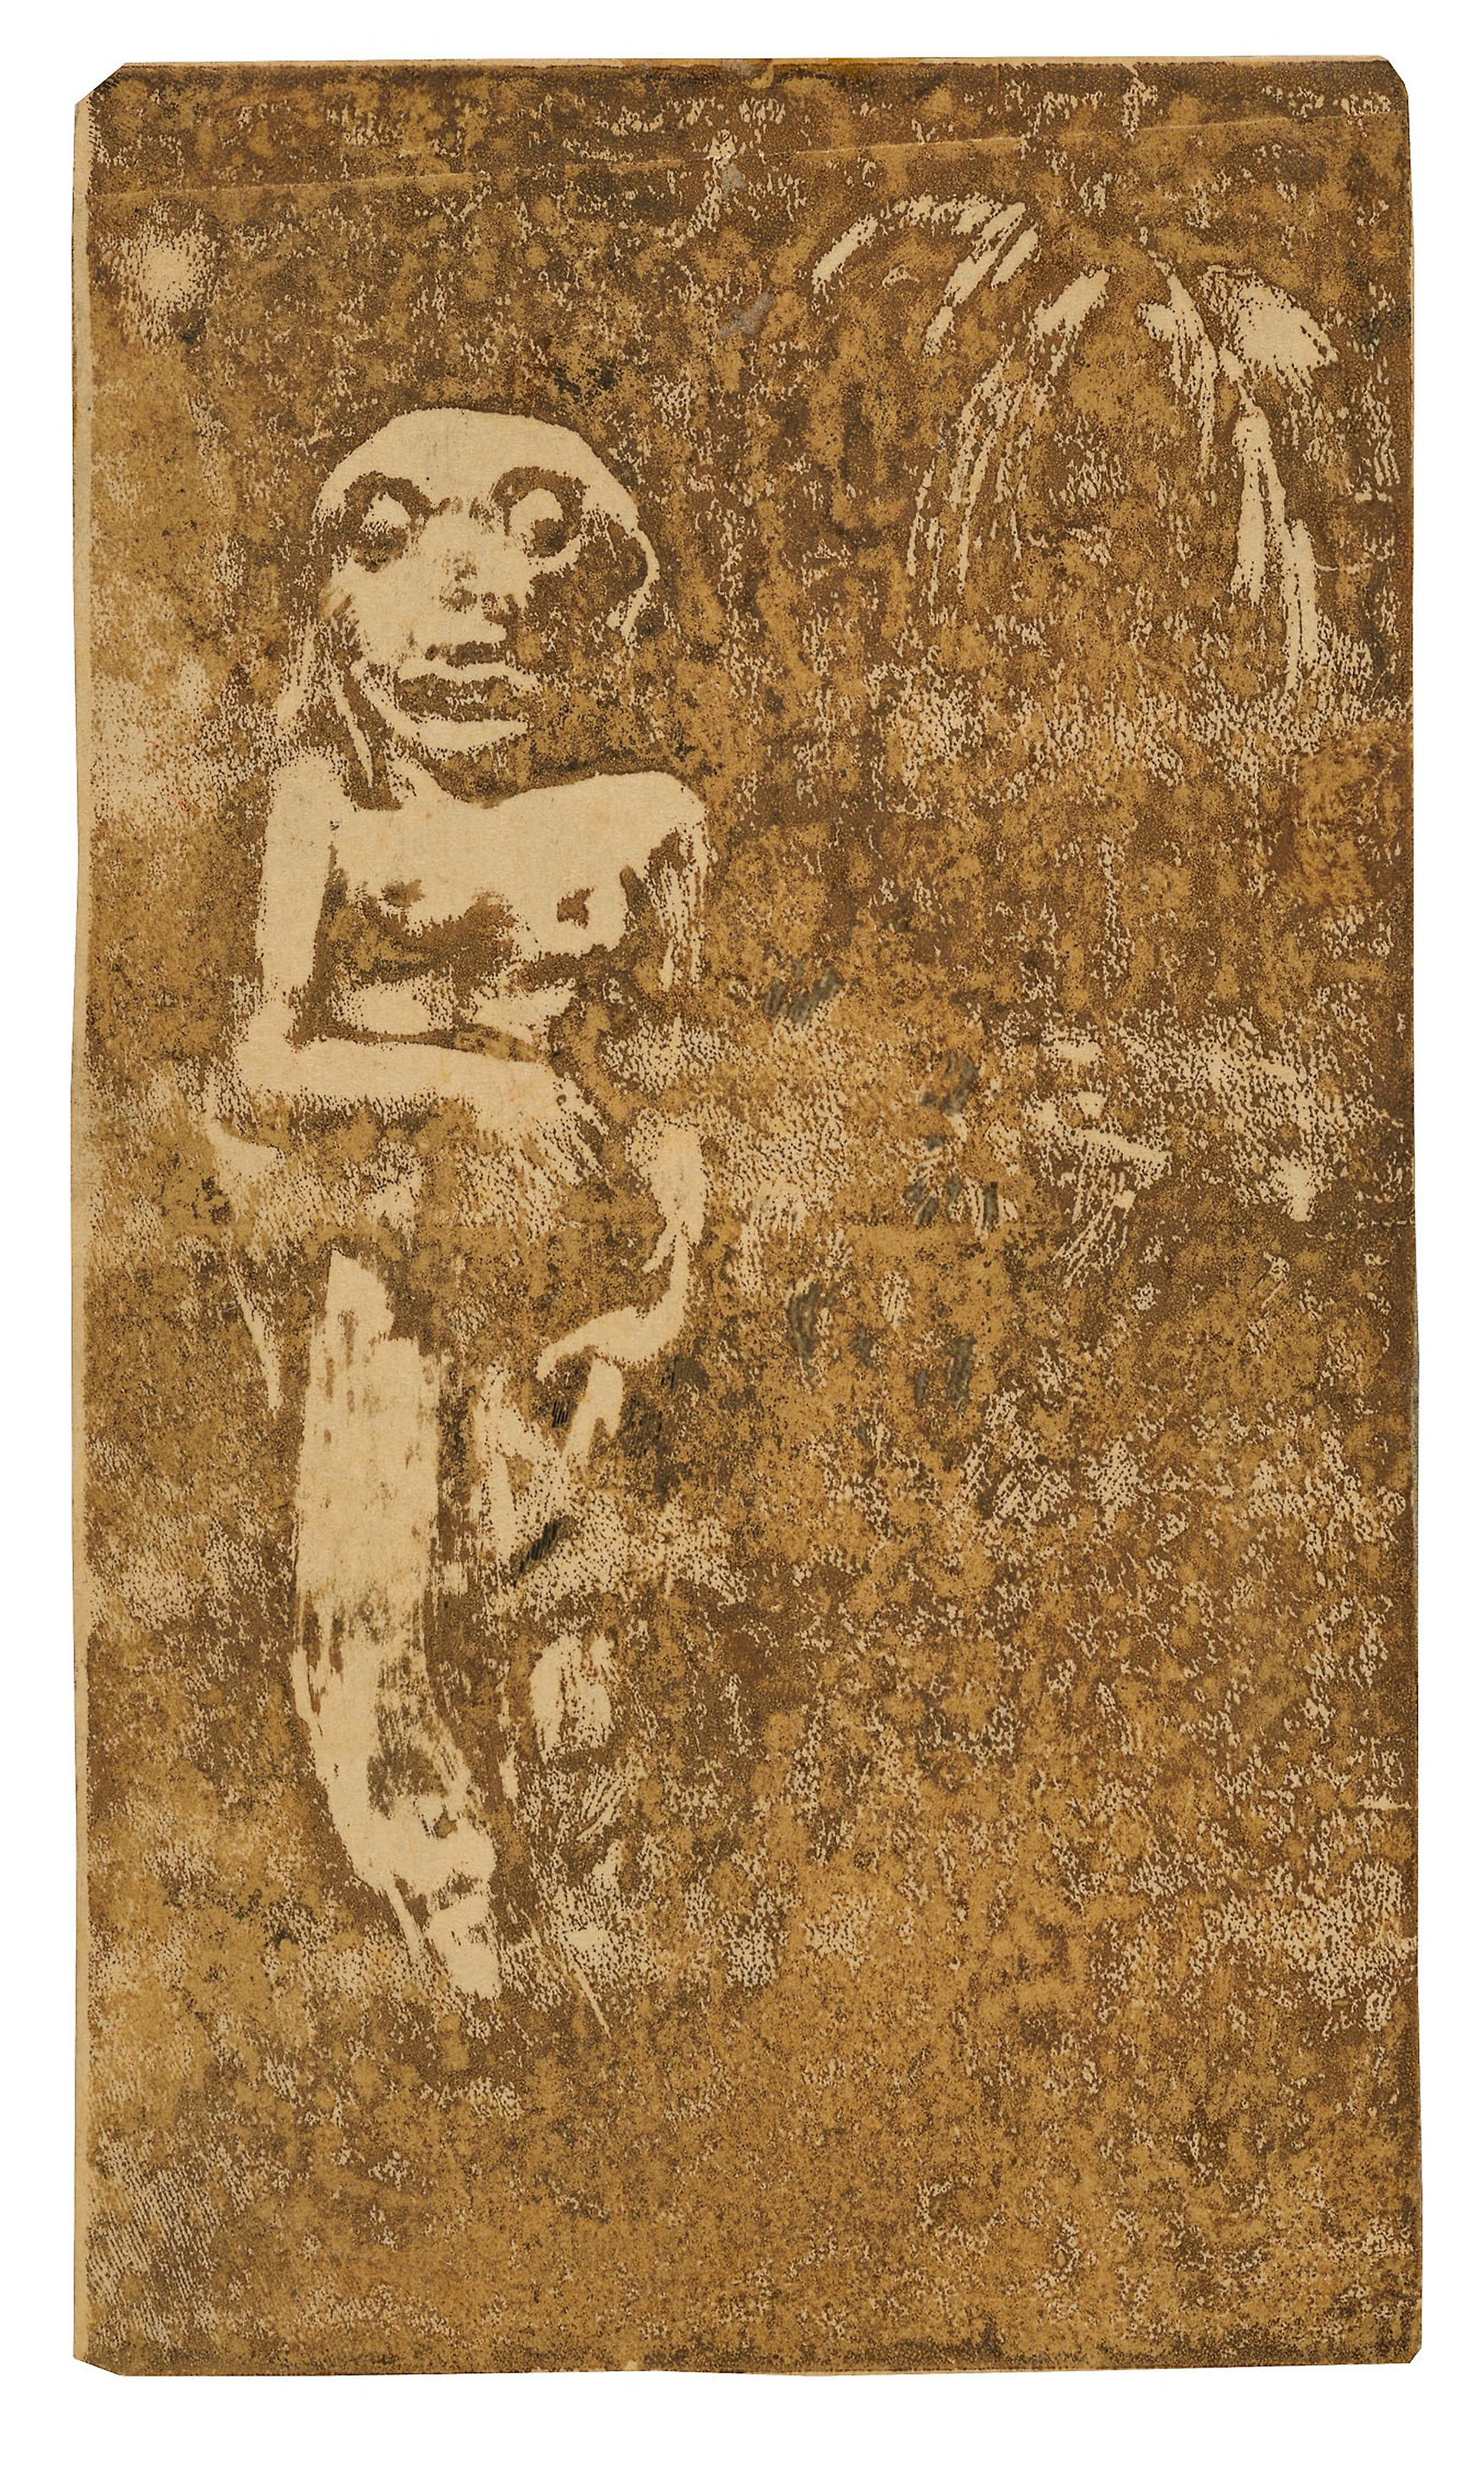
art, artifact, history